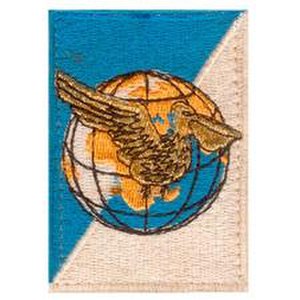
Armée de terre / Overkommandoen for de franske landtropper / 1. Logistikbrigade i Montlhéry
Armée de terre er navnet på den franske hær og den ene af de fire dele som Frankrigs væbnede styrker består af. De tre andre er luftvåbnet, flåden og Gendarmerie nationale. Hæren ledes af stabschefen, som er ansvarlig overfor stabschefen for de væbnede styrker og forsvarsministeren, for at lede organisationen, for at uddanne og øve personellet, for indsættelsen og taktik og strategi i en krigssituation og for at planlægge for udvidelse og vedligeholdelse af hærens materiel.